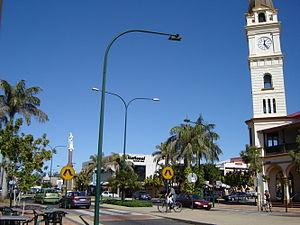
Le centre ville de Bundaberg